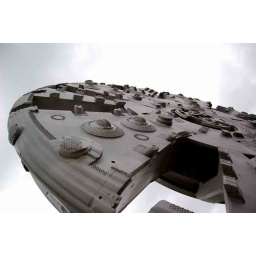
Part of the drilling machine which was used to build the tunnel below the elbe river